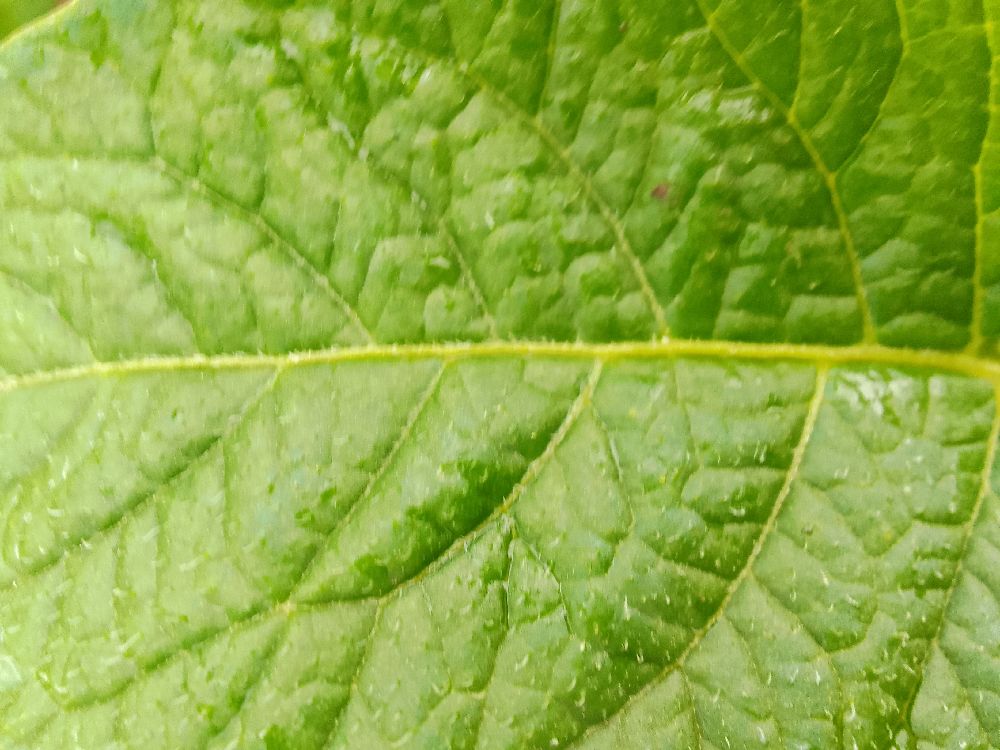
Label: Healthy